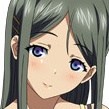
Portrait style: Anime Portrait